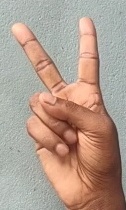
ASL sign: V